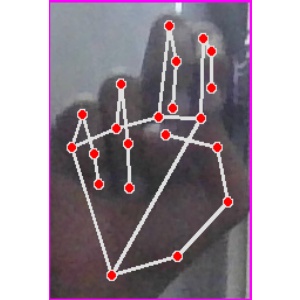
अक्षर: ह